Connecticut Route 35

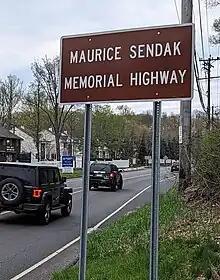
Road sign indicating the Maurice Sendak Memorial Highway, near the northern terminus of CT Rt. 35.

In 2016, a 1.1-mile segment of Route 35, between Limestone Road and US 7, was designated as Maurice Sendak Memorial Highway, in honor of children’s author/illustrator Maurice Sendak, who was a longtime Ridgefield resident.